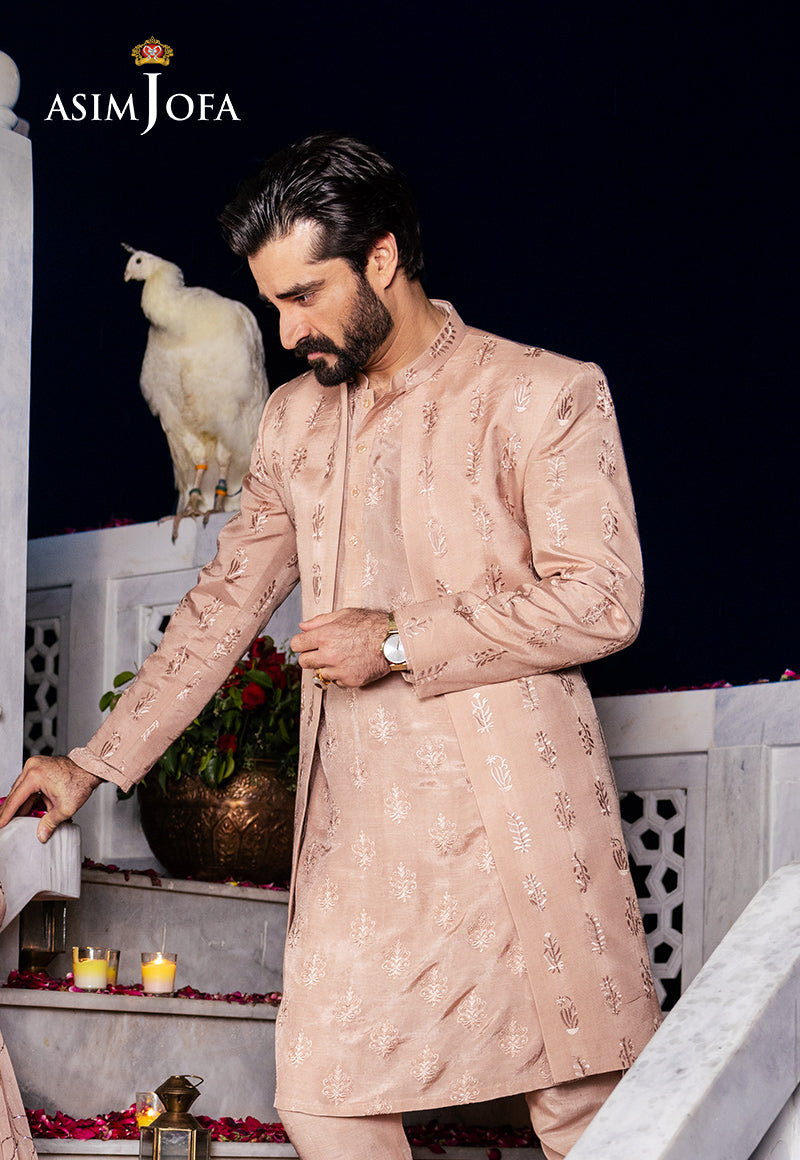
pink mohair silk kurta